The New World Order (Wells book)

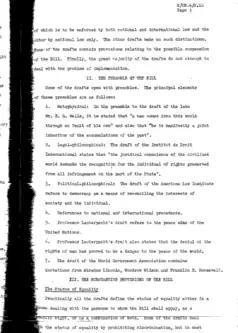
Page 3 of the document "Analysis of Various Draft International Bills of Rights", which was conducted in 1947 by the United Nations Commission on Human Rights. The document states that Wells's preamble to his declaration could serve as "metaphysical" inspiration for the preamble of the UDHR.

"The New World Order" was one of 18 advisory texts used to prepare the first draft of the Universal Declaration of Human Rights (UDHR). The United Nations Commission on Human Rights (UNCHR) noted that the preamble to Wells's declaration in "The New World Order" was a point of "metaphysical" interest for drafting the preamble of the UDHR. Specifically, the UNCHR highlighted the phrases "a man comes into this world through no fault of his own" and that "he is manifestly a joint inheritor of the accumulations of the past".